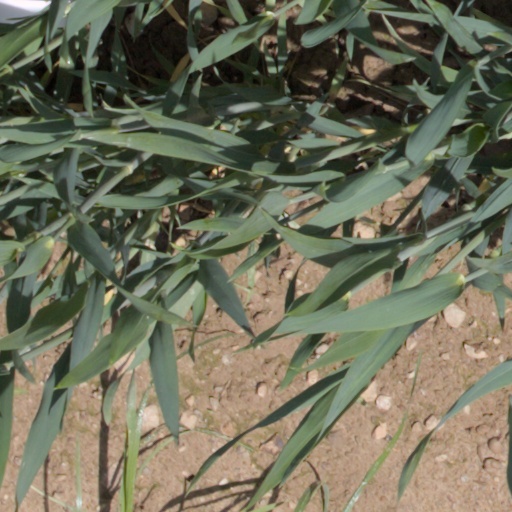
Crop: wheat